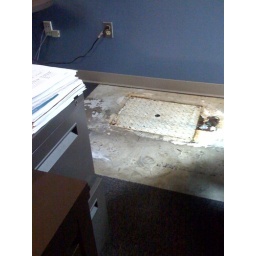
Showing up to work to find plumbers in your office is never a sign that you're going to have a good day.